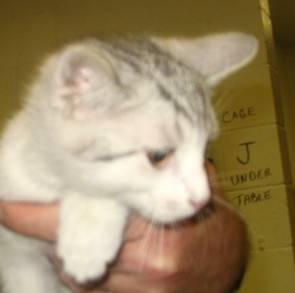
cat